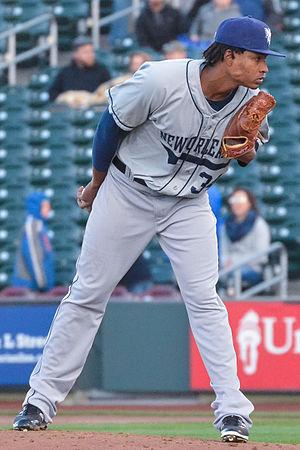
José Miguel Ureña Rodriguez est un lanceur droitier des Marlins de Miami de la Ligue majeure de baseball.